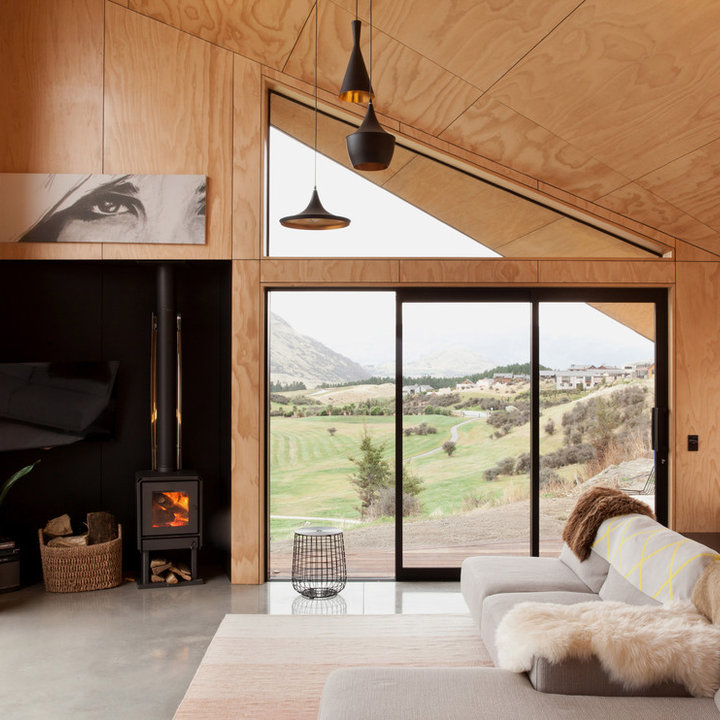
Style: Scandinavian